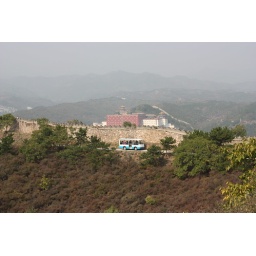
Tourist bus in the mountains